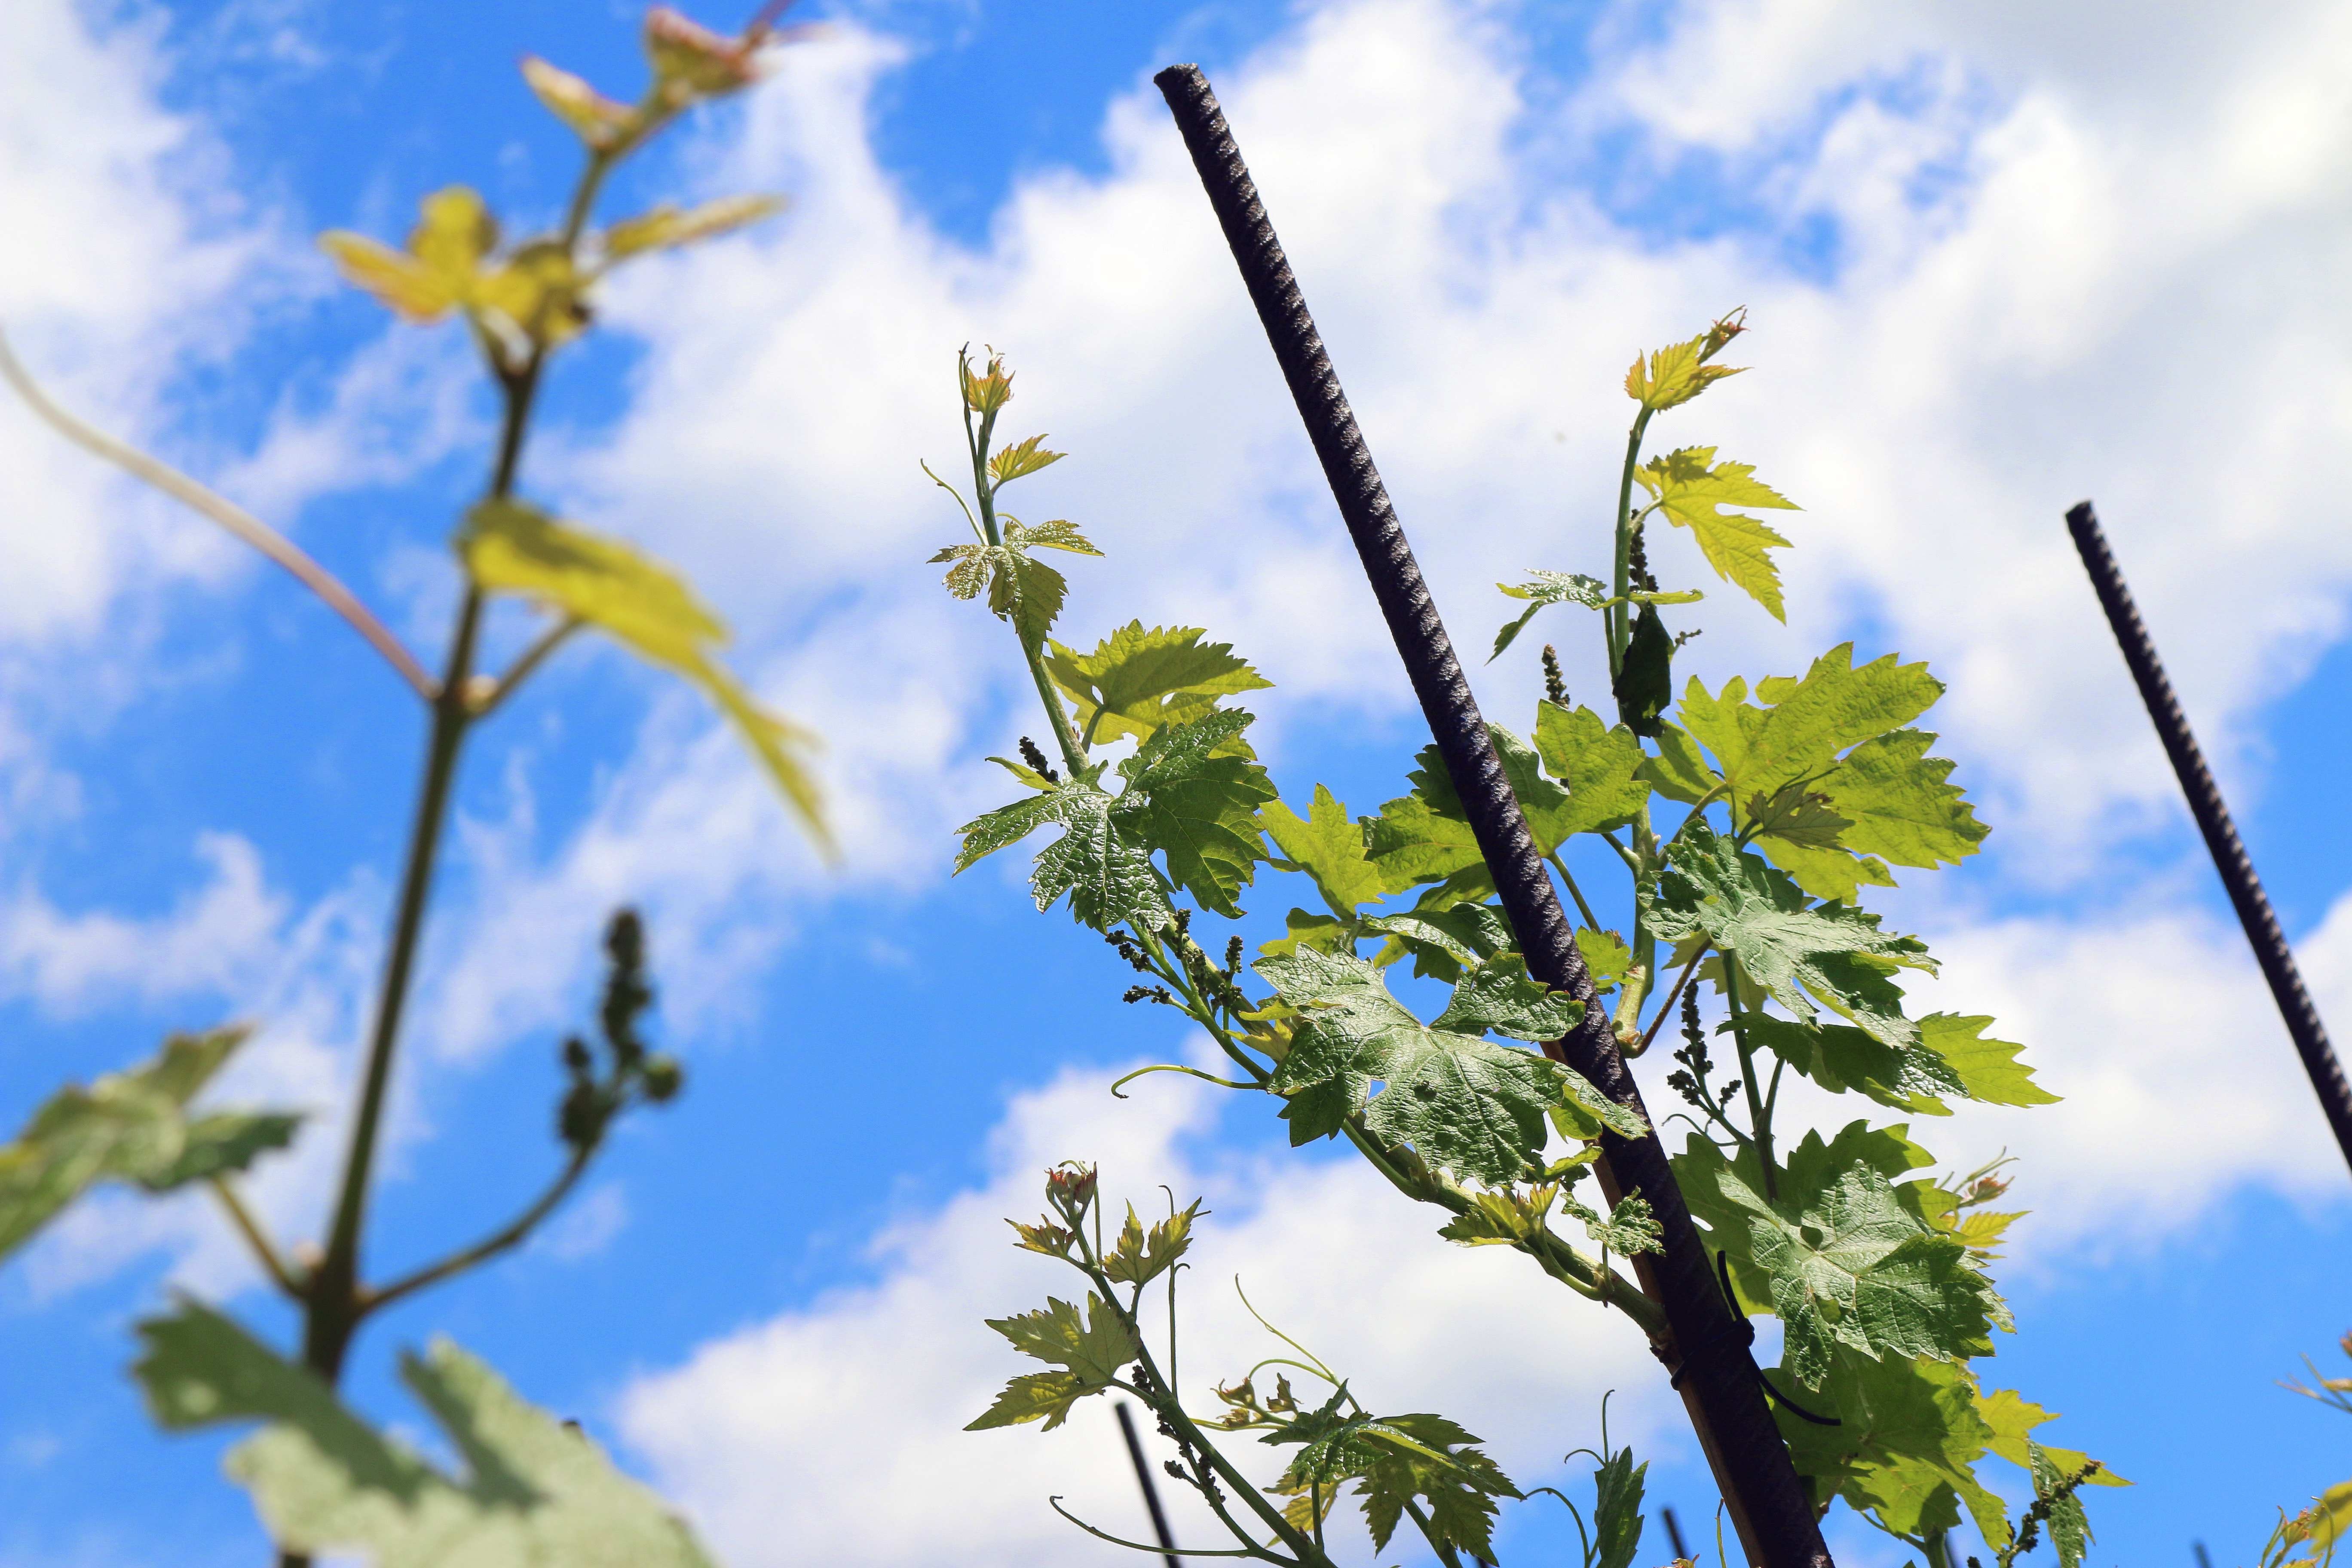
tree, nature, grass, branch, blossom, cloud, plant, sky, vine, vineyard, wine, farm, meadow, sunlight, leaf, flower, green, botany, flora, wildflower, vines, ecosystem, flowering plant, grass family, woody plant, land plant